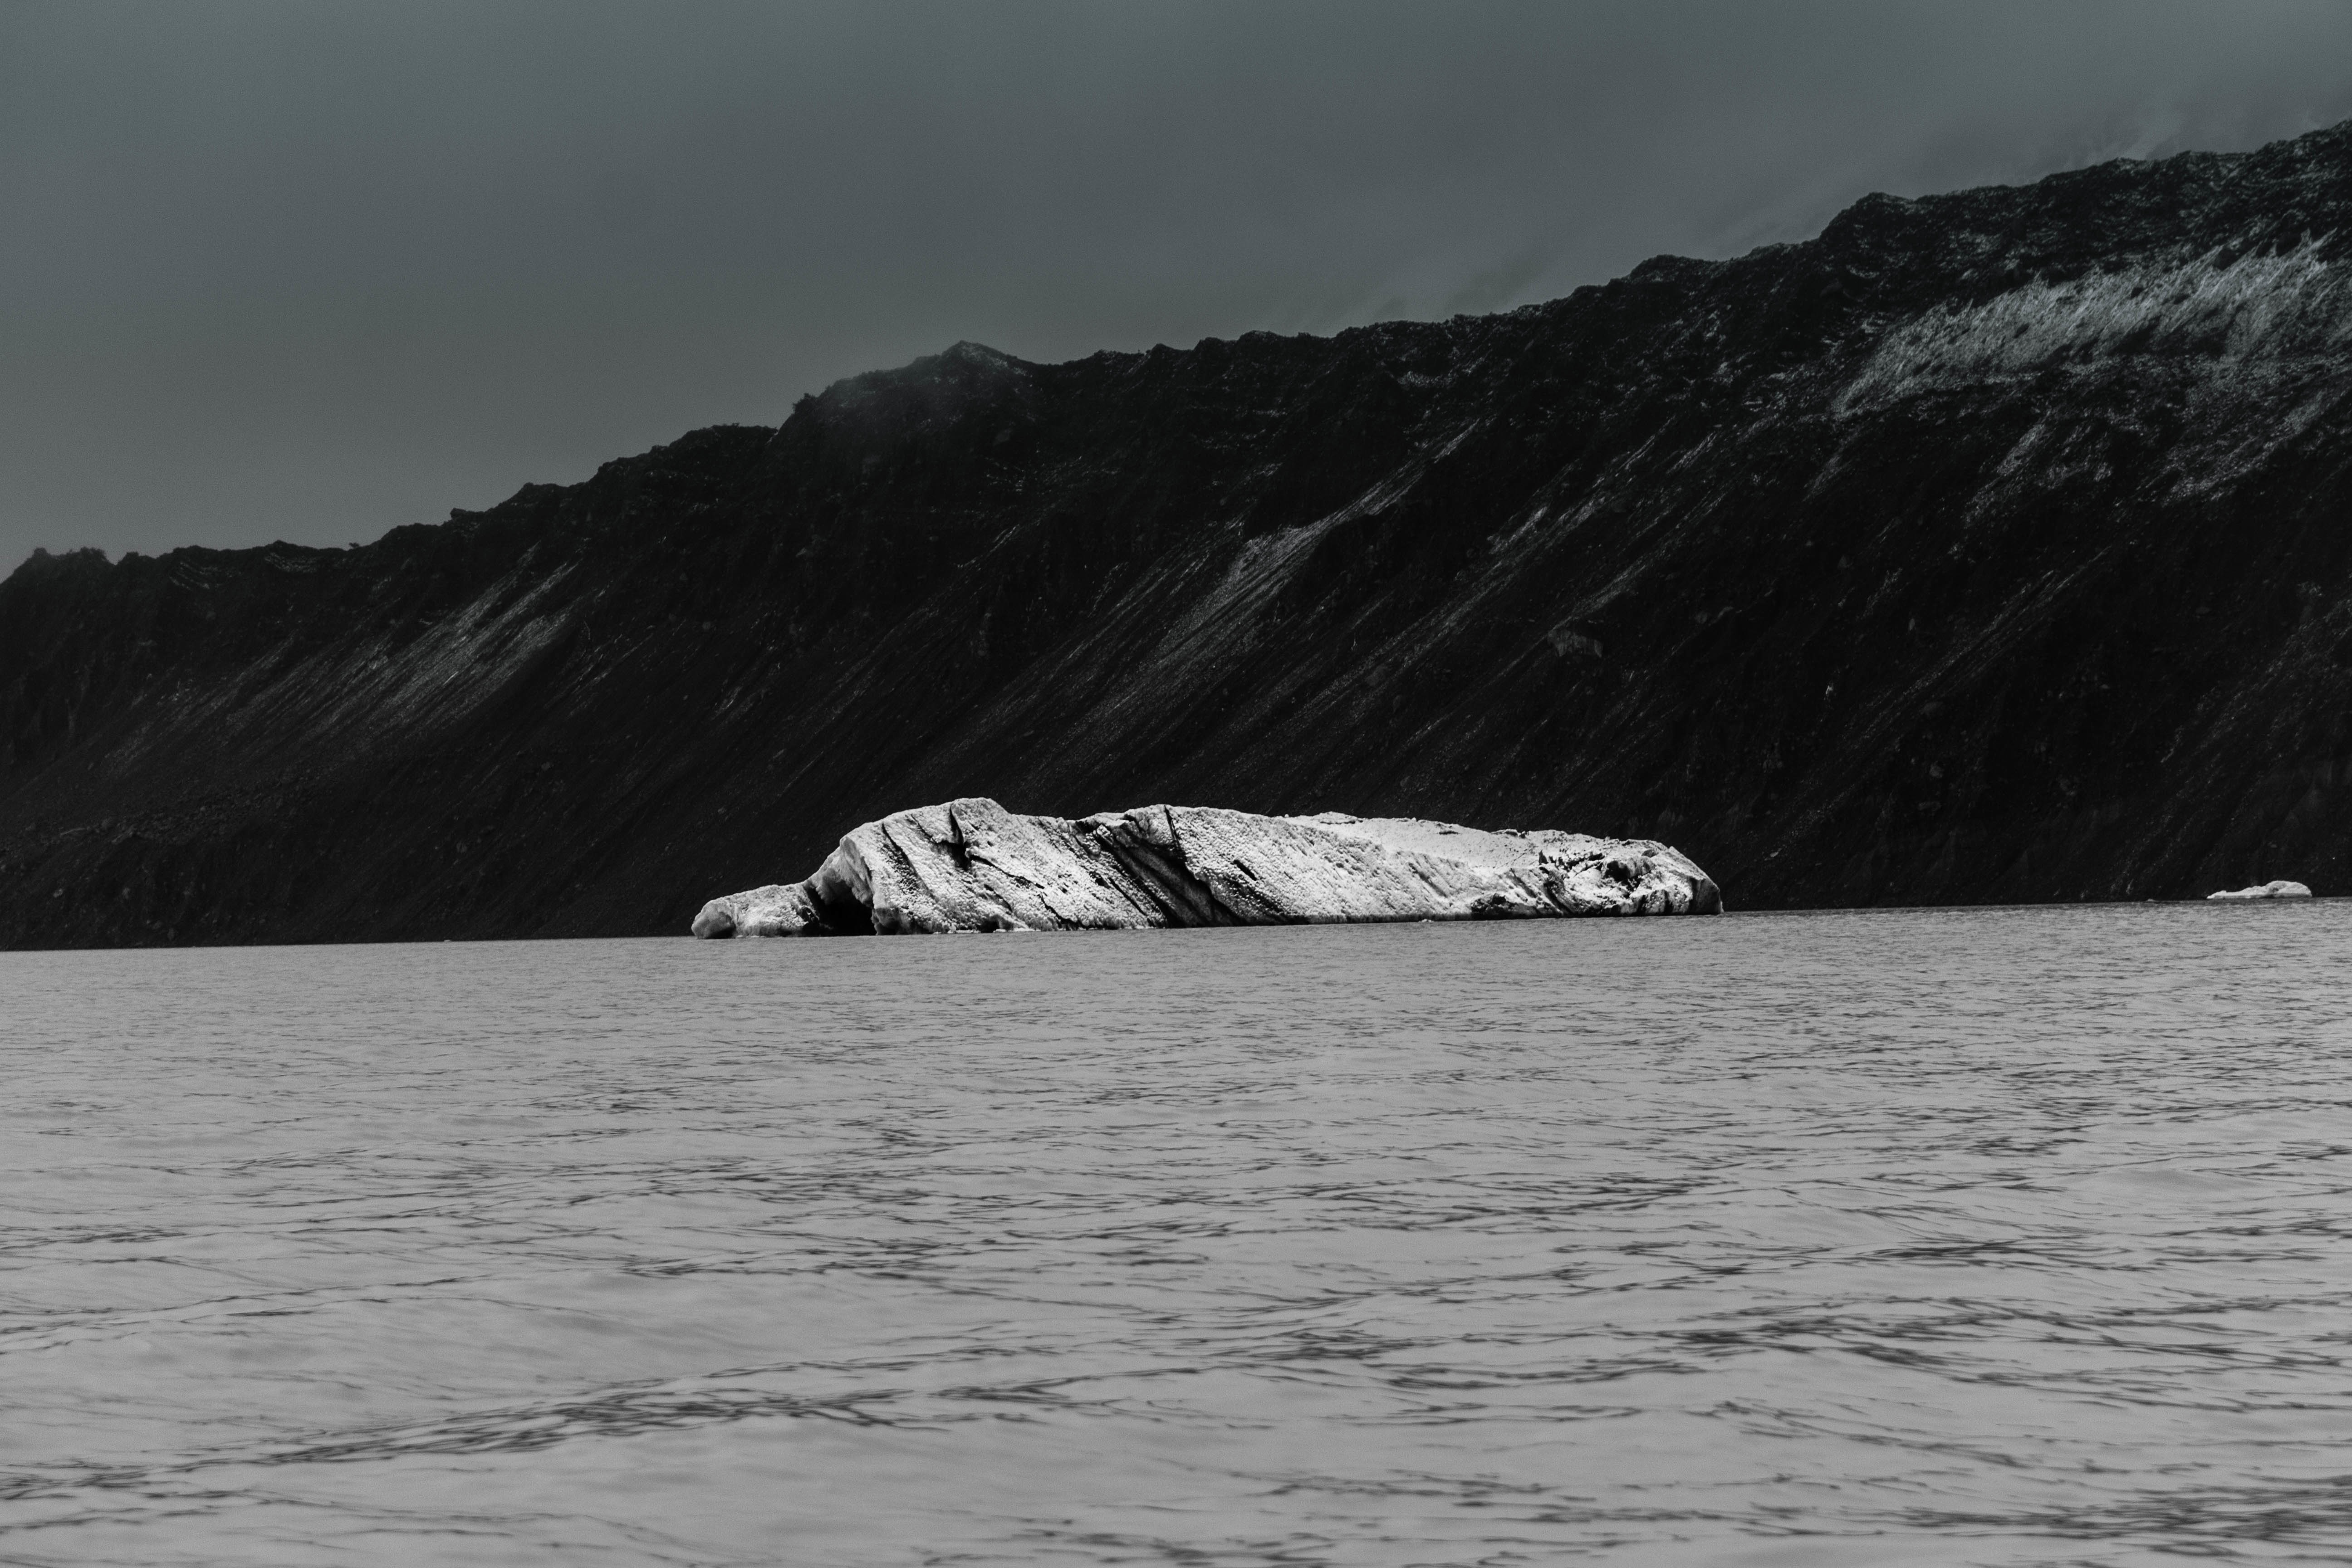
sea, coast, ocean, mountain, snow, black and white, shore, wave, lake, cliff, ice, vehicle, glacier, bay, fjord, arctic, monochrome, terrain, loch, landform, monochrome photography, geographical feature, atmospheric phenomenon, glacial landform, wind wave